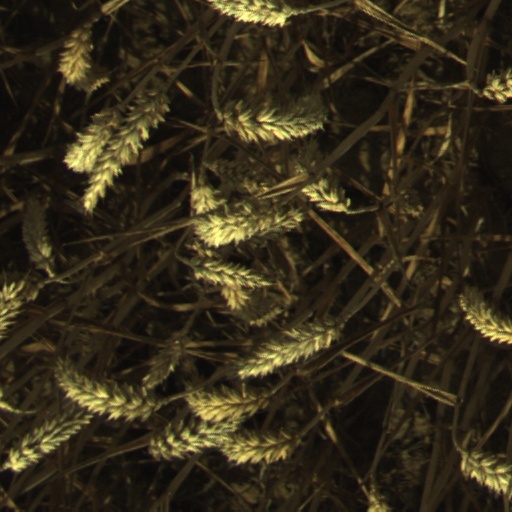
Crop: wheat